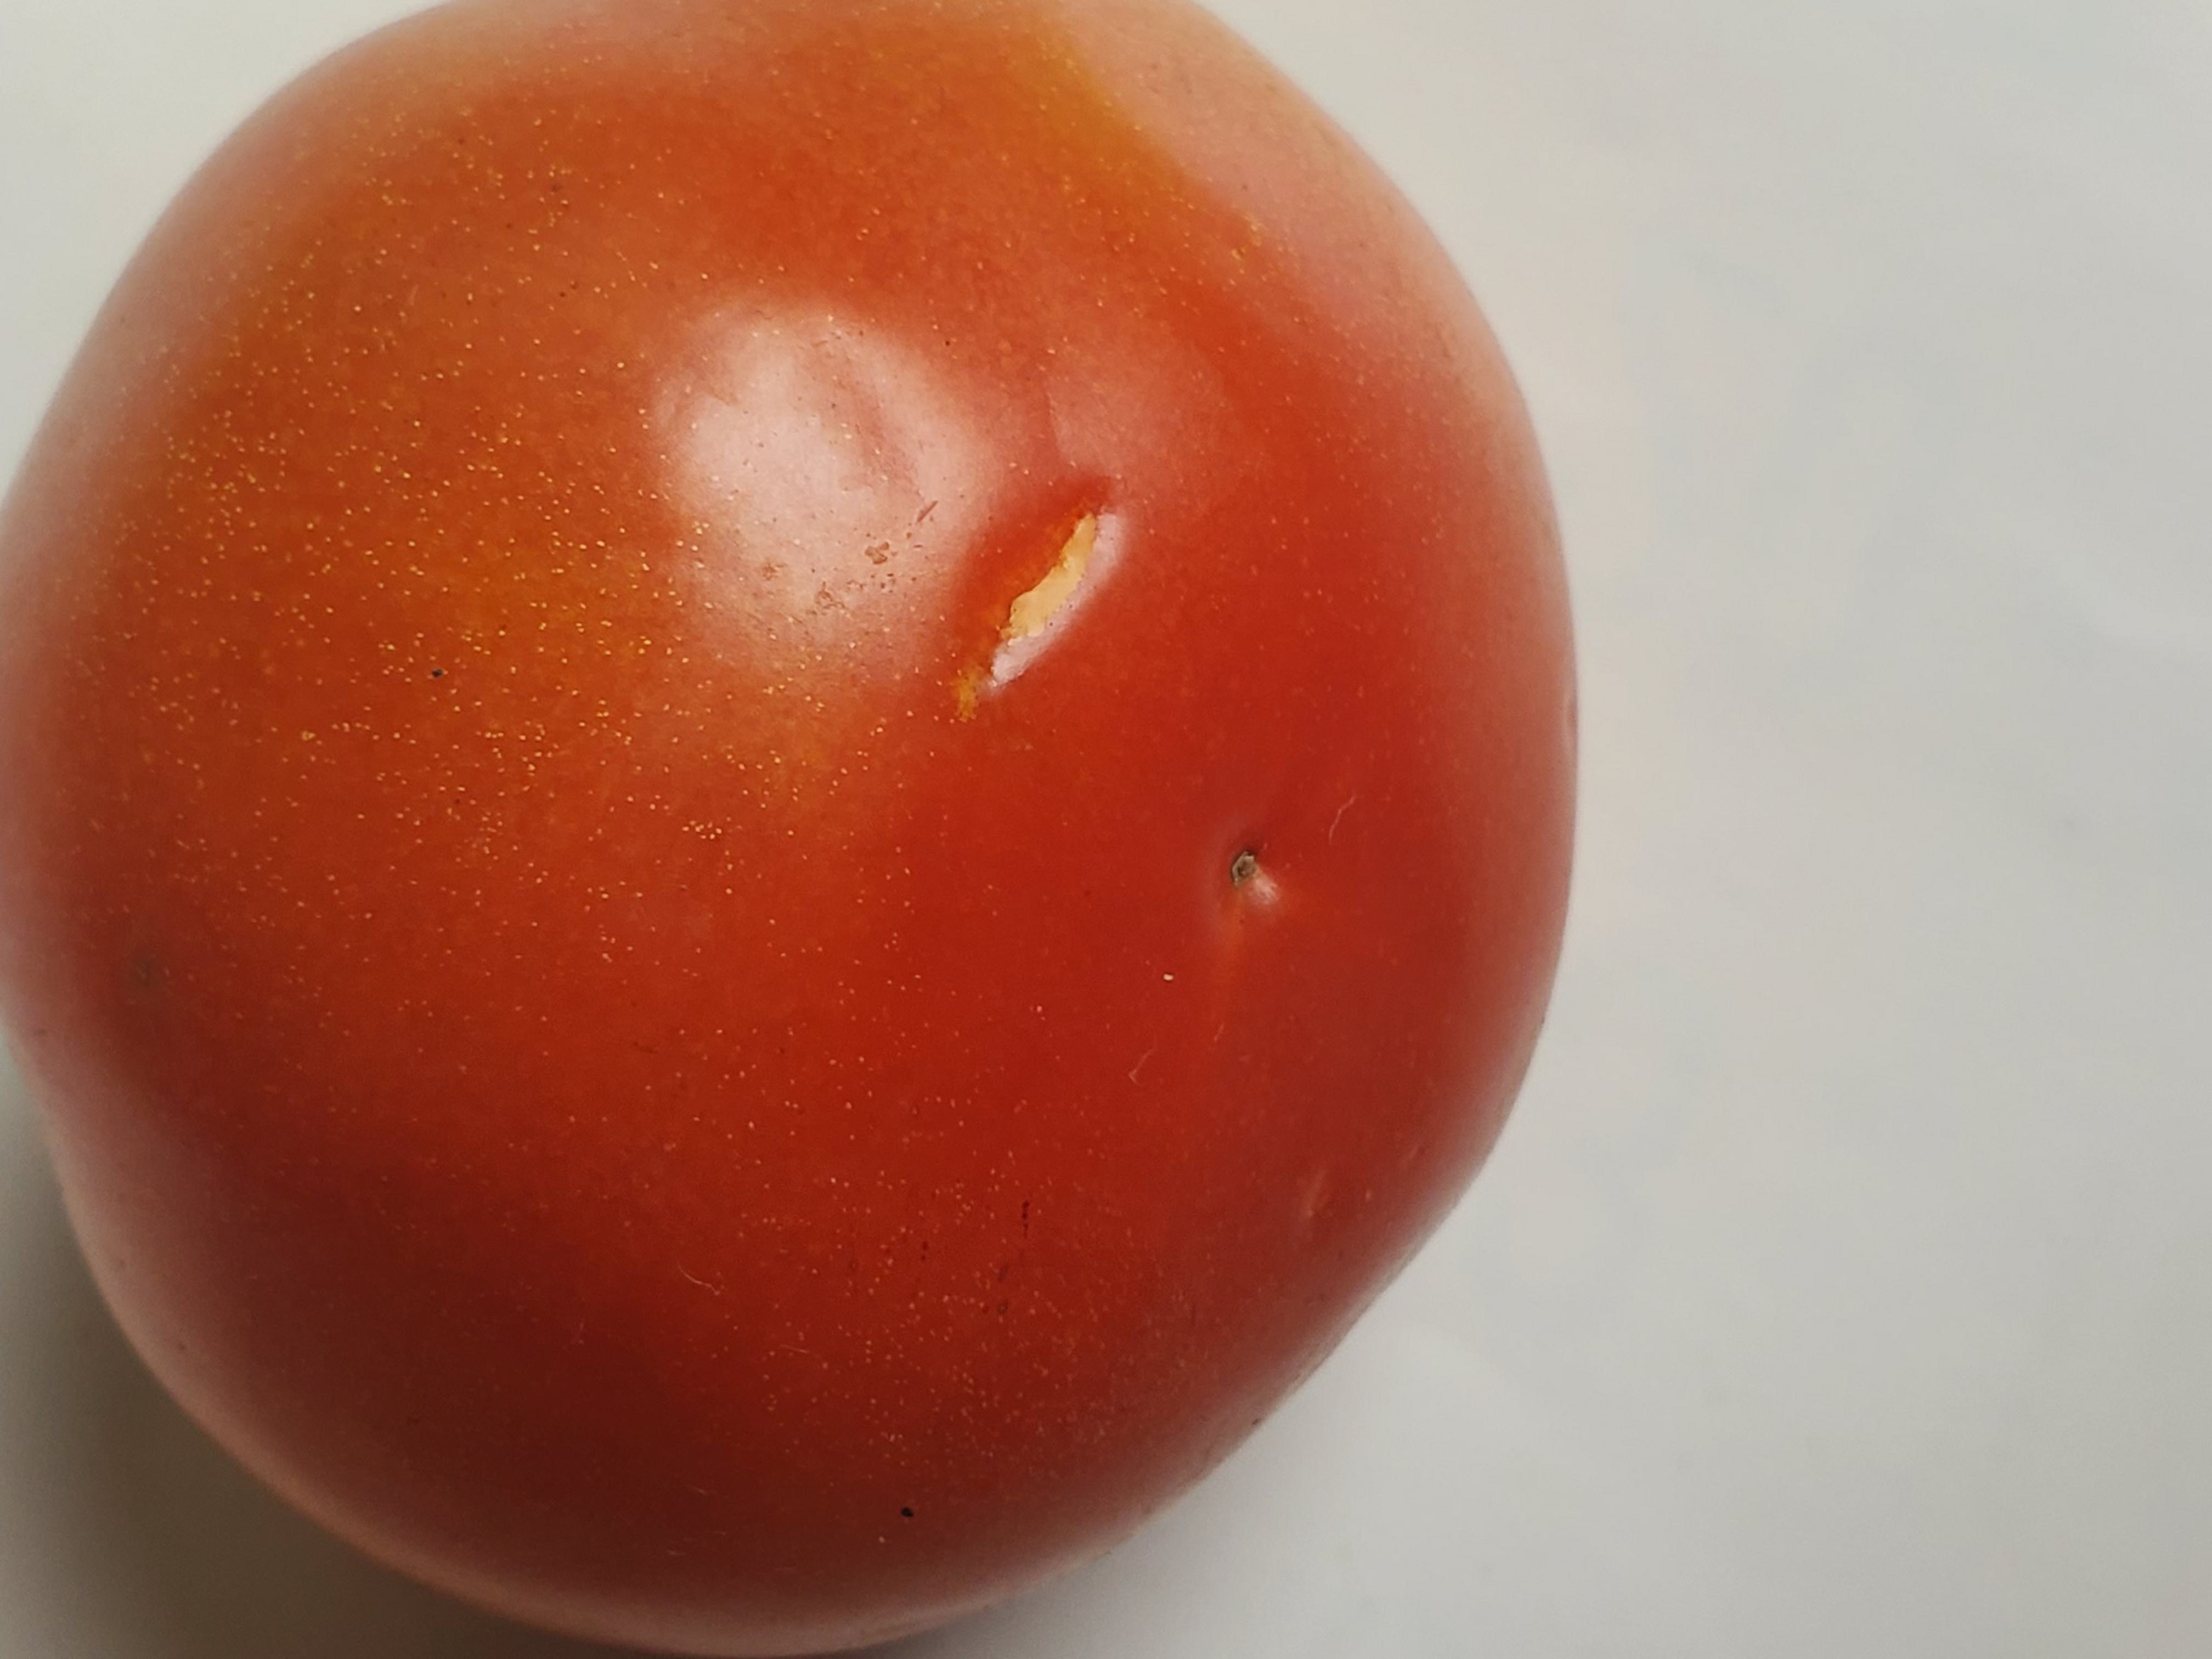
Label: Fresh